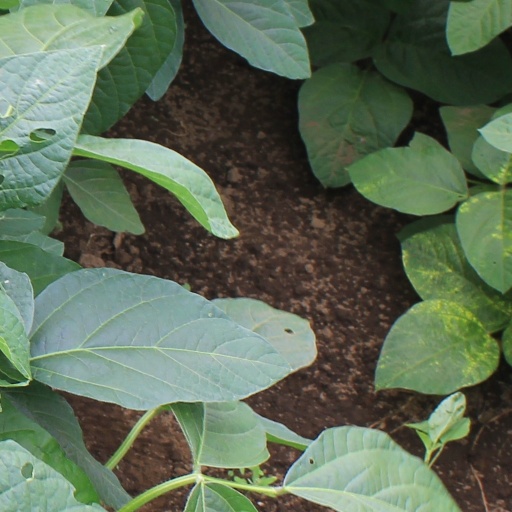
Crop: soybean